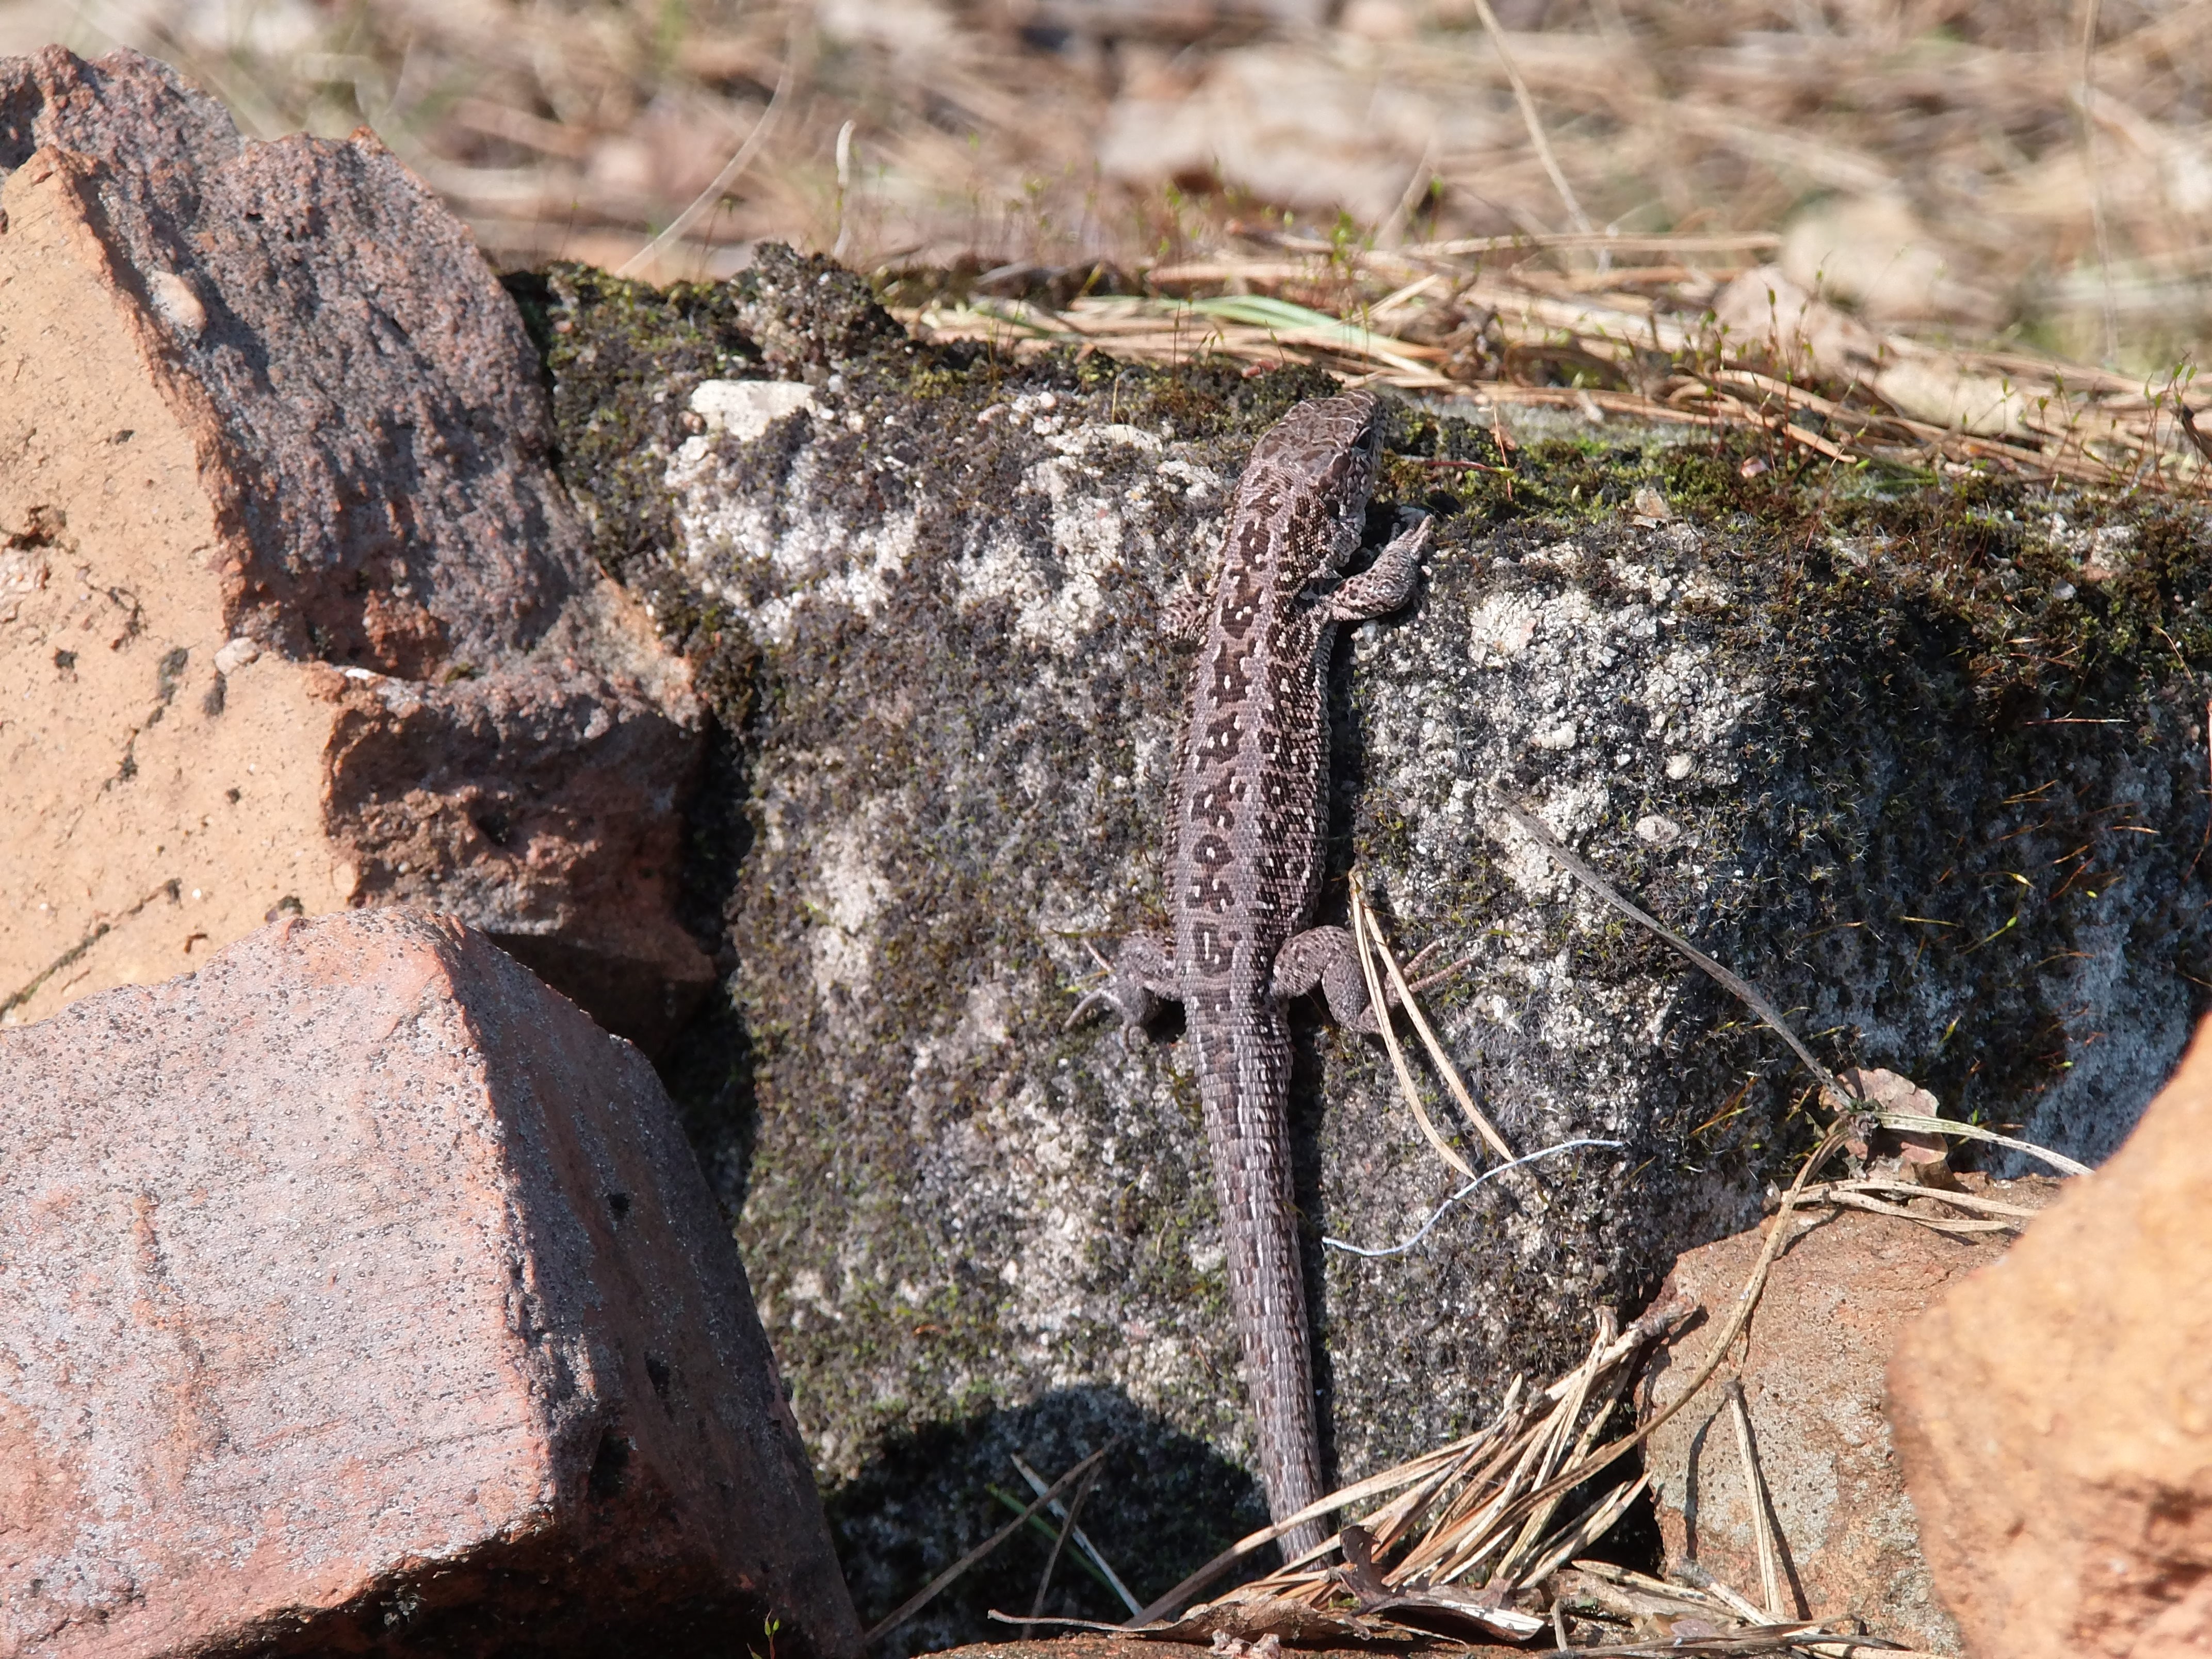
tree, rock, wood, trunk, wildlife, soil, gray, fauna, material, geology, animals, tree stump, the lizard, woody plant, swornegacie